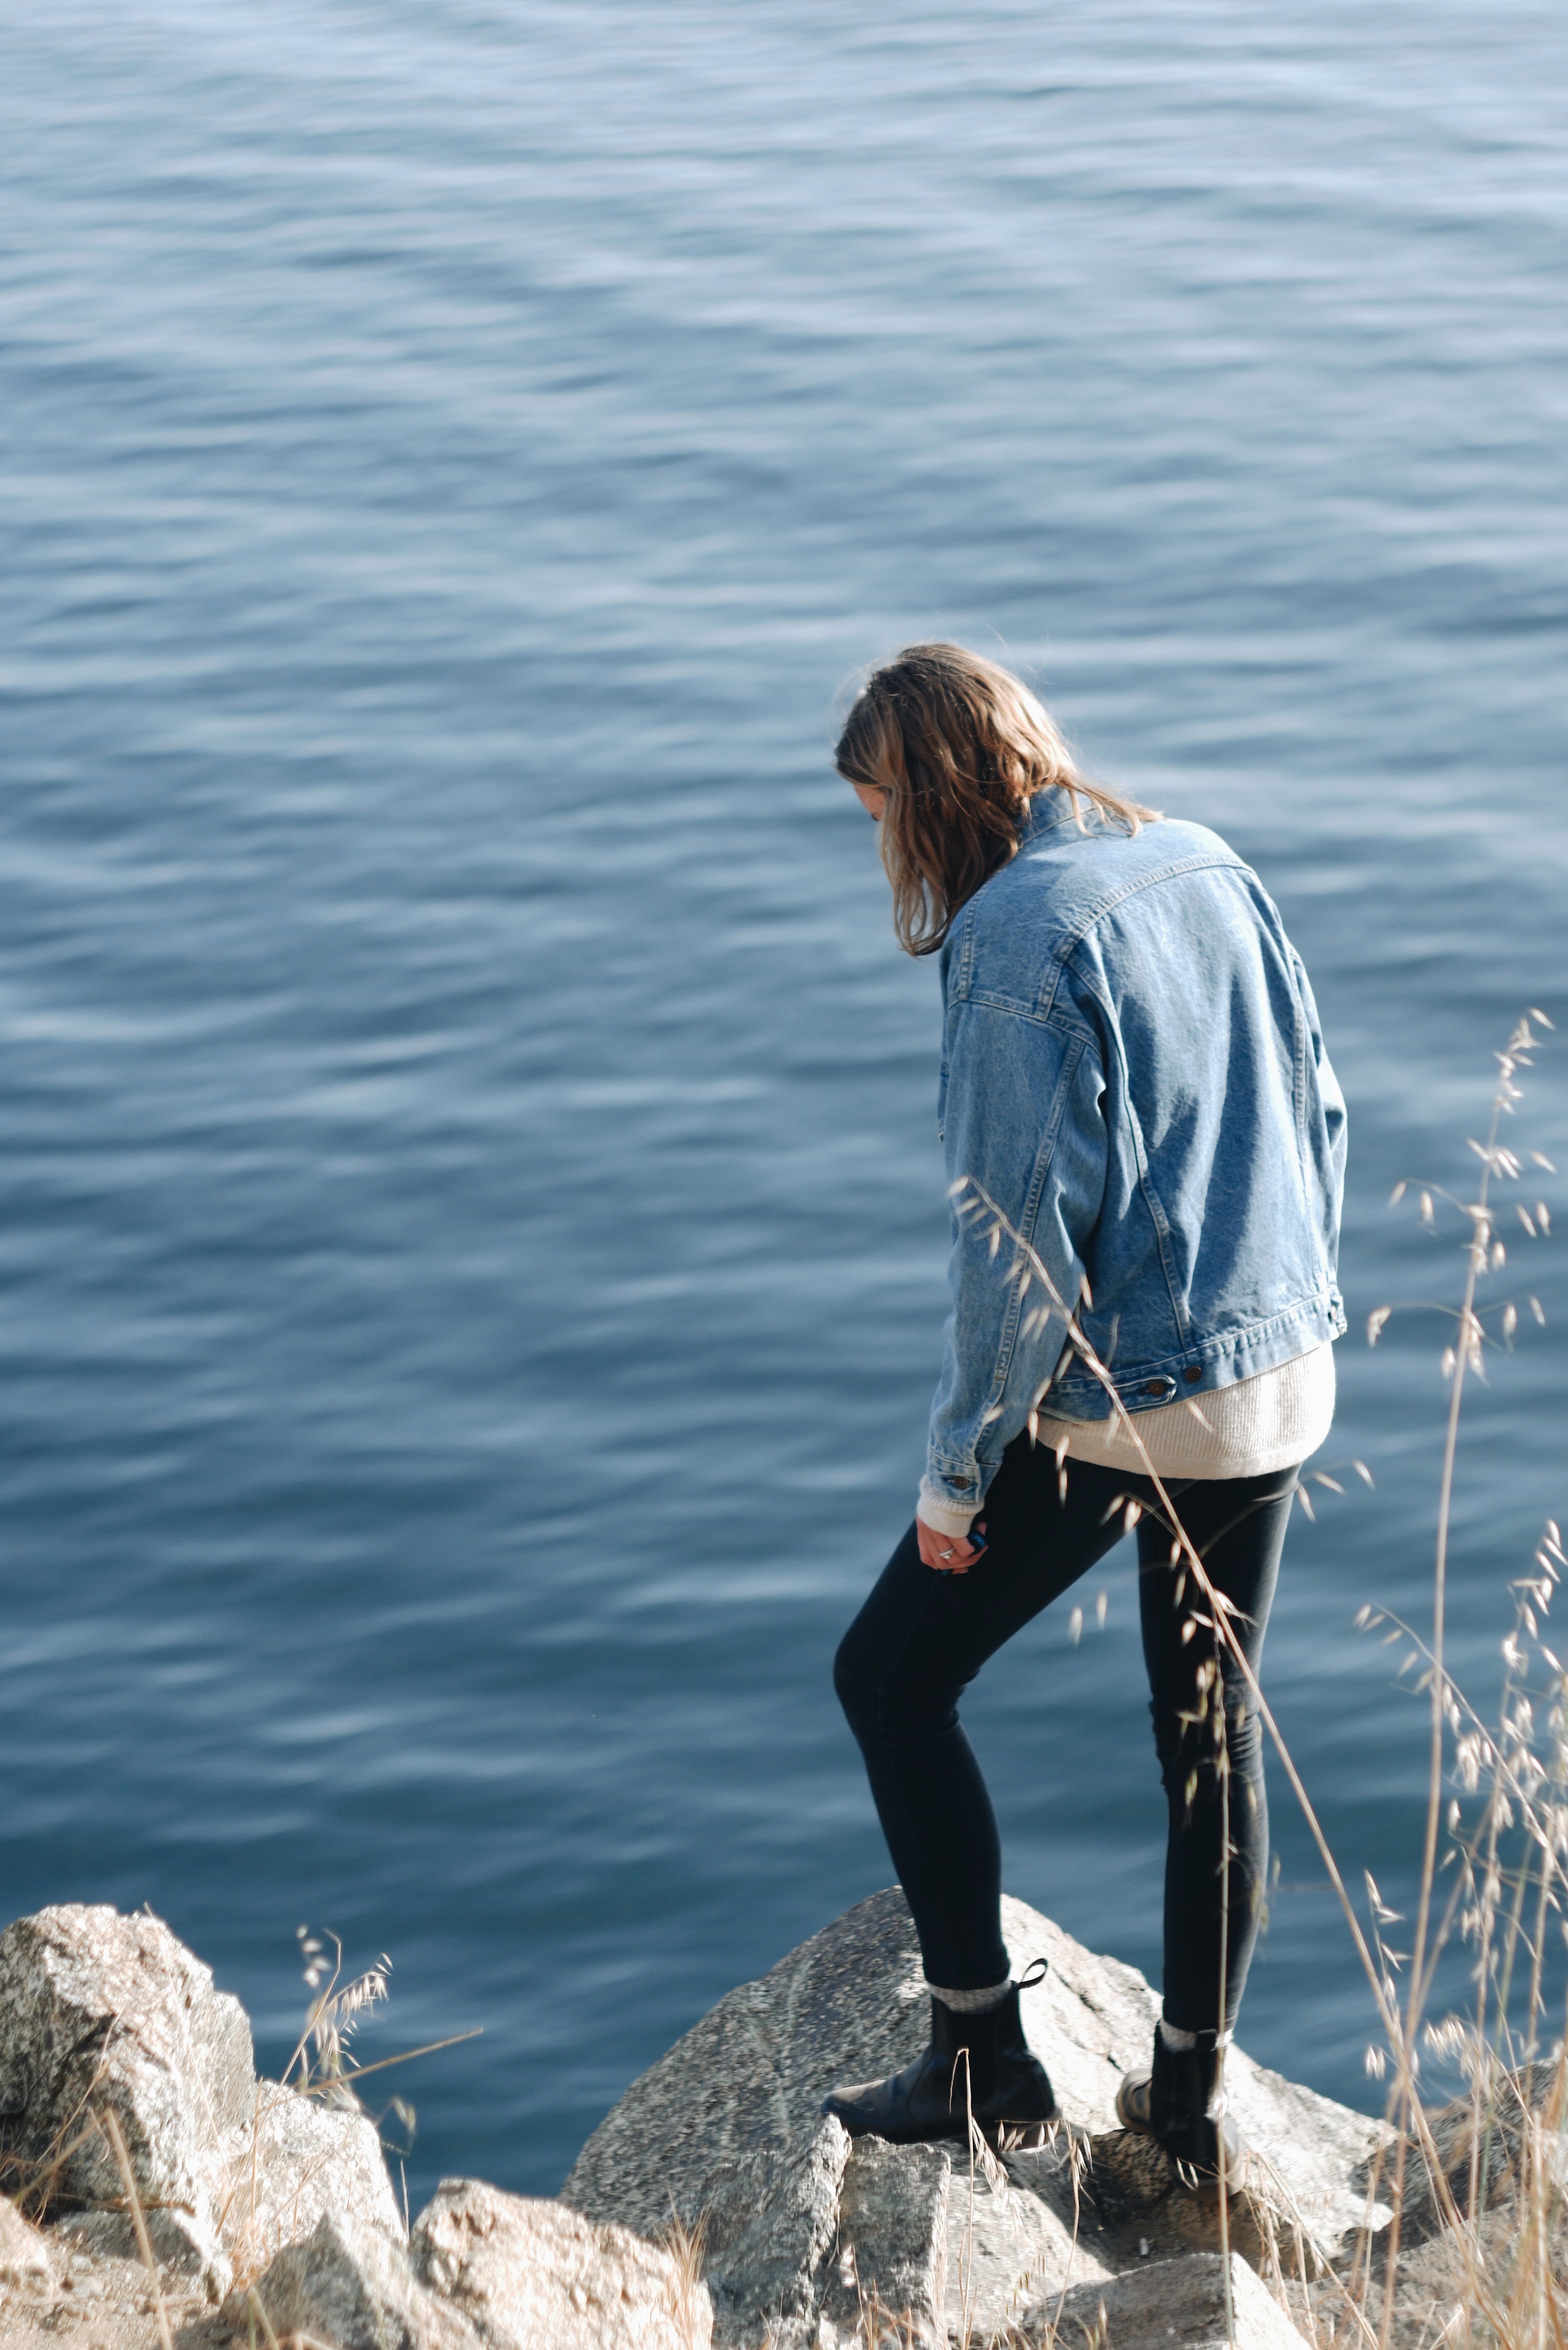
sea, coast, water, ocean, walking, shore